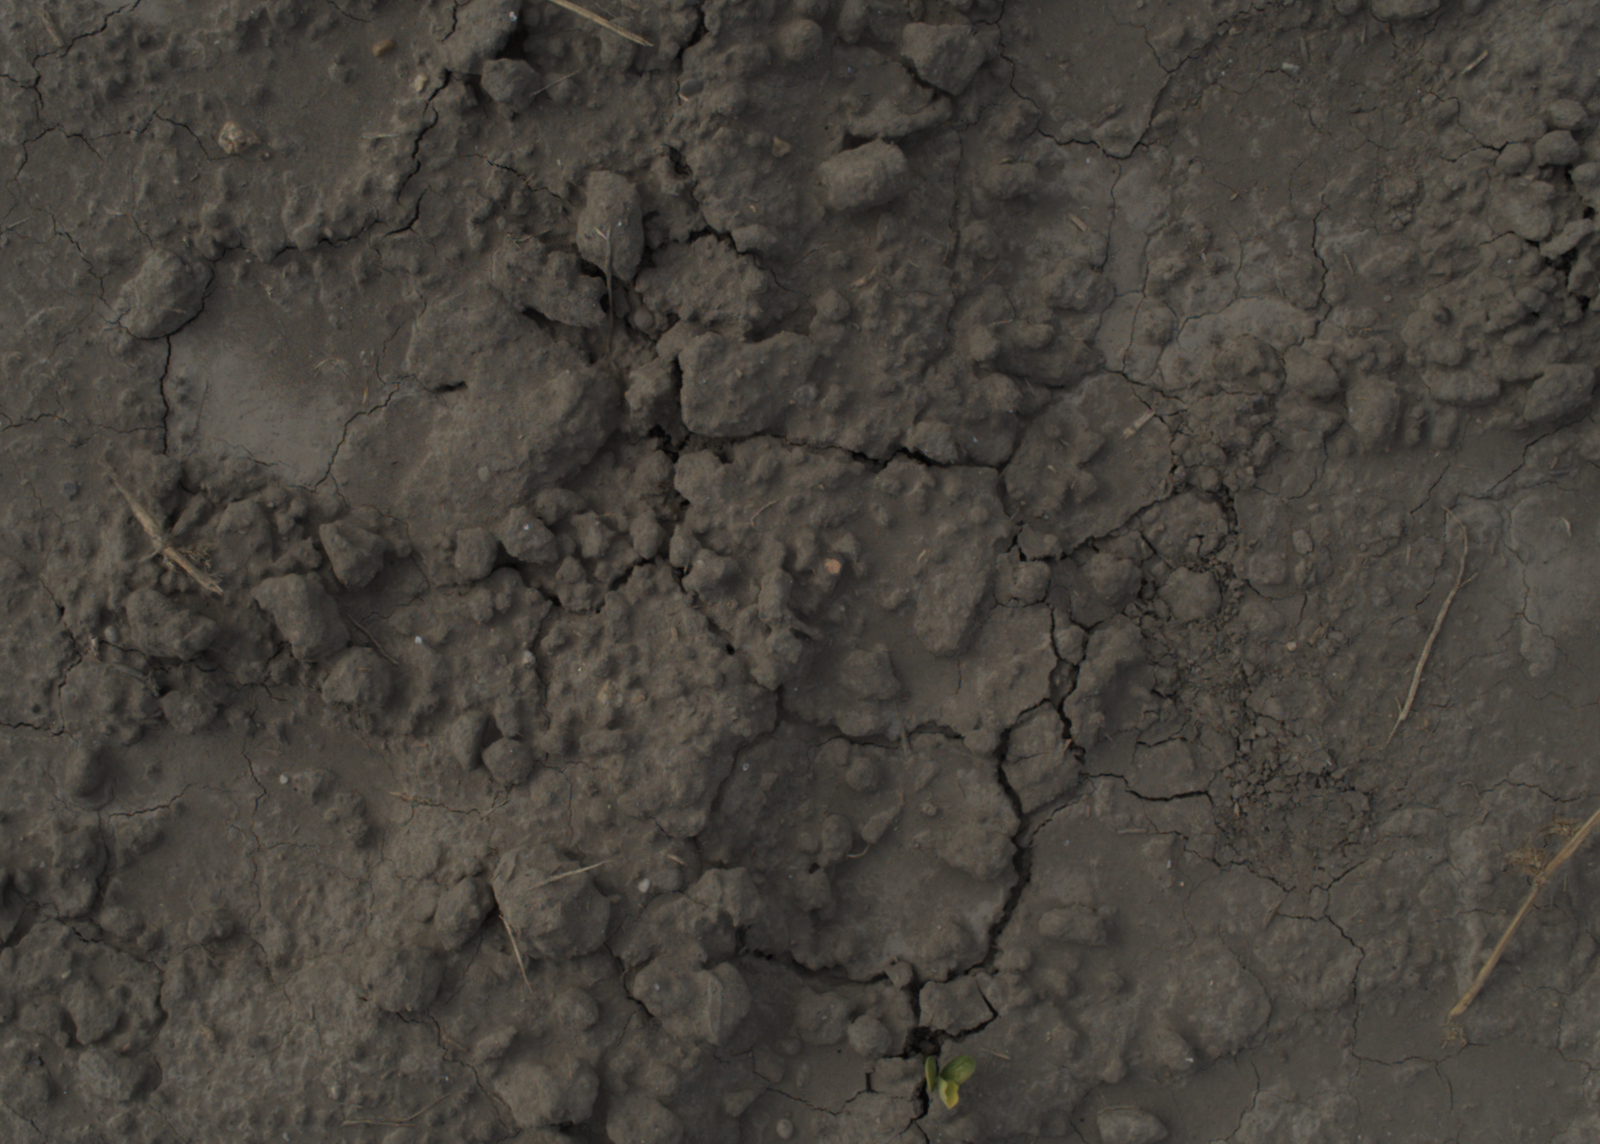
Capture date: 16.09.2021 11:12:06
Weather: mixed
Wind: light
Seeding date: 02.09.2021
Plant canopy height (mm): 957